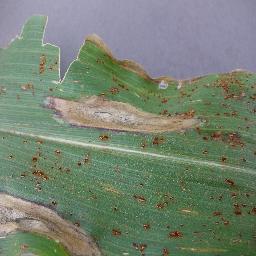
Label: Corn___Northern_Leaf_Blight